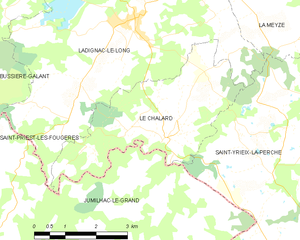
Carte des communes françaises Le Chalard
Le Chalard est une commune française située dans le département de la Haute-Vienne, en région Nouvelle-Aquitaine.